Ballig

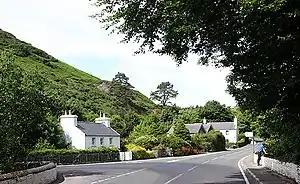
A3 Castletown to Ramsey Road at Ballig Bridge looking North along the TT course

Ballig (also known as Ballig Bridge) is a small hamlet of a few houses situated between the 8th and 9th Milestone road-side markers on the Snaefell Mountain Course between Ballacraine and Glen Helen. It is the site of a former notorious hump-back bridge used for the Isle of Man TT Races on the primary A3 Castletown to Ramsey and the road junction with the A20 Poortown Road in the parish of German in the Isle of Man.